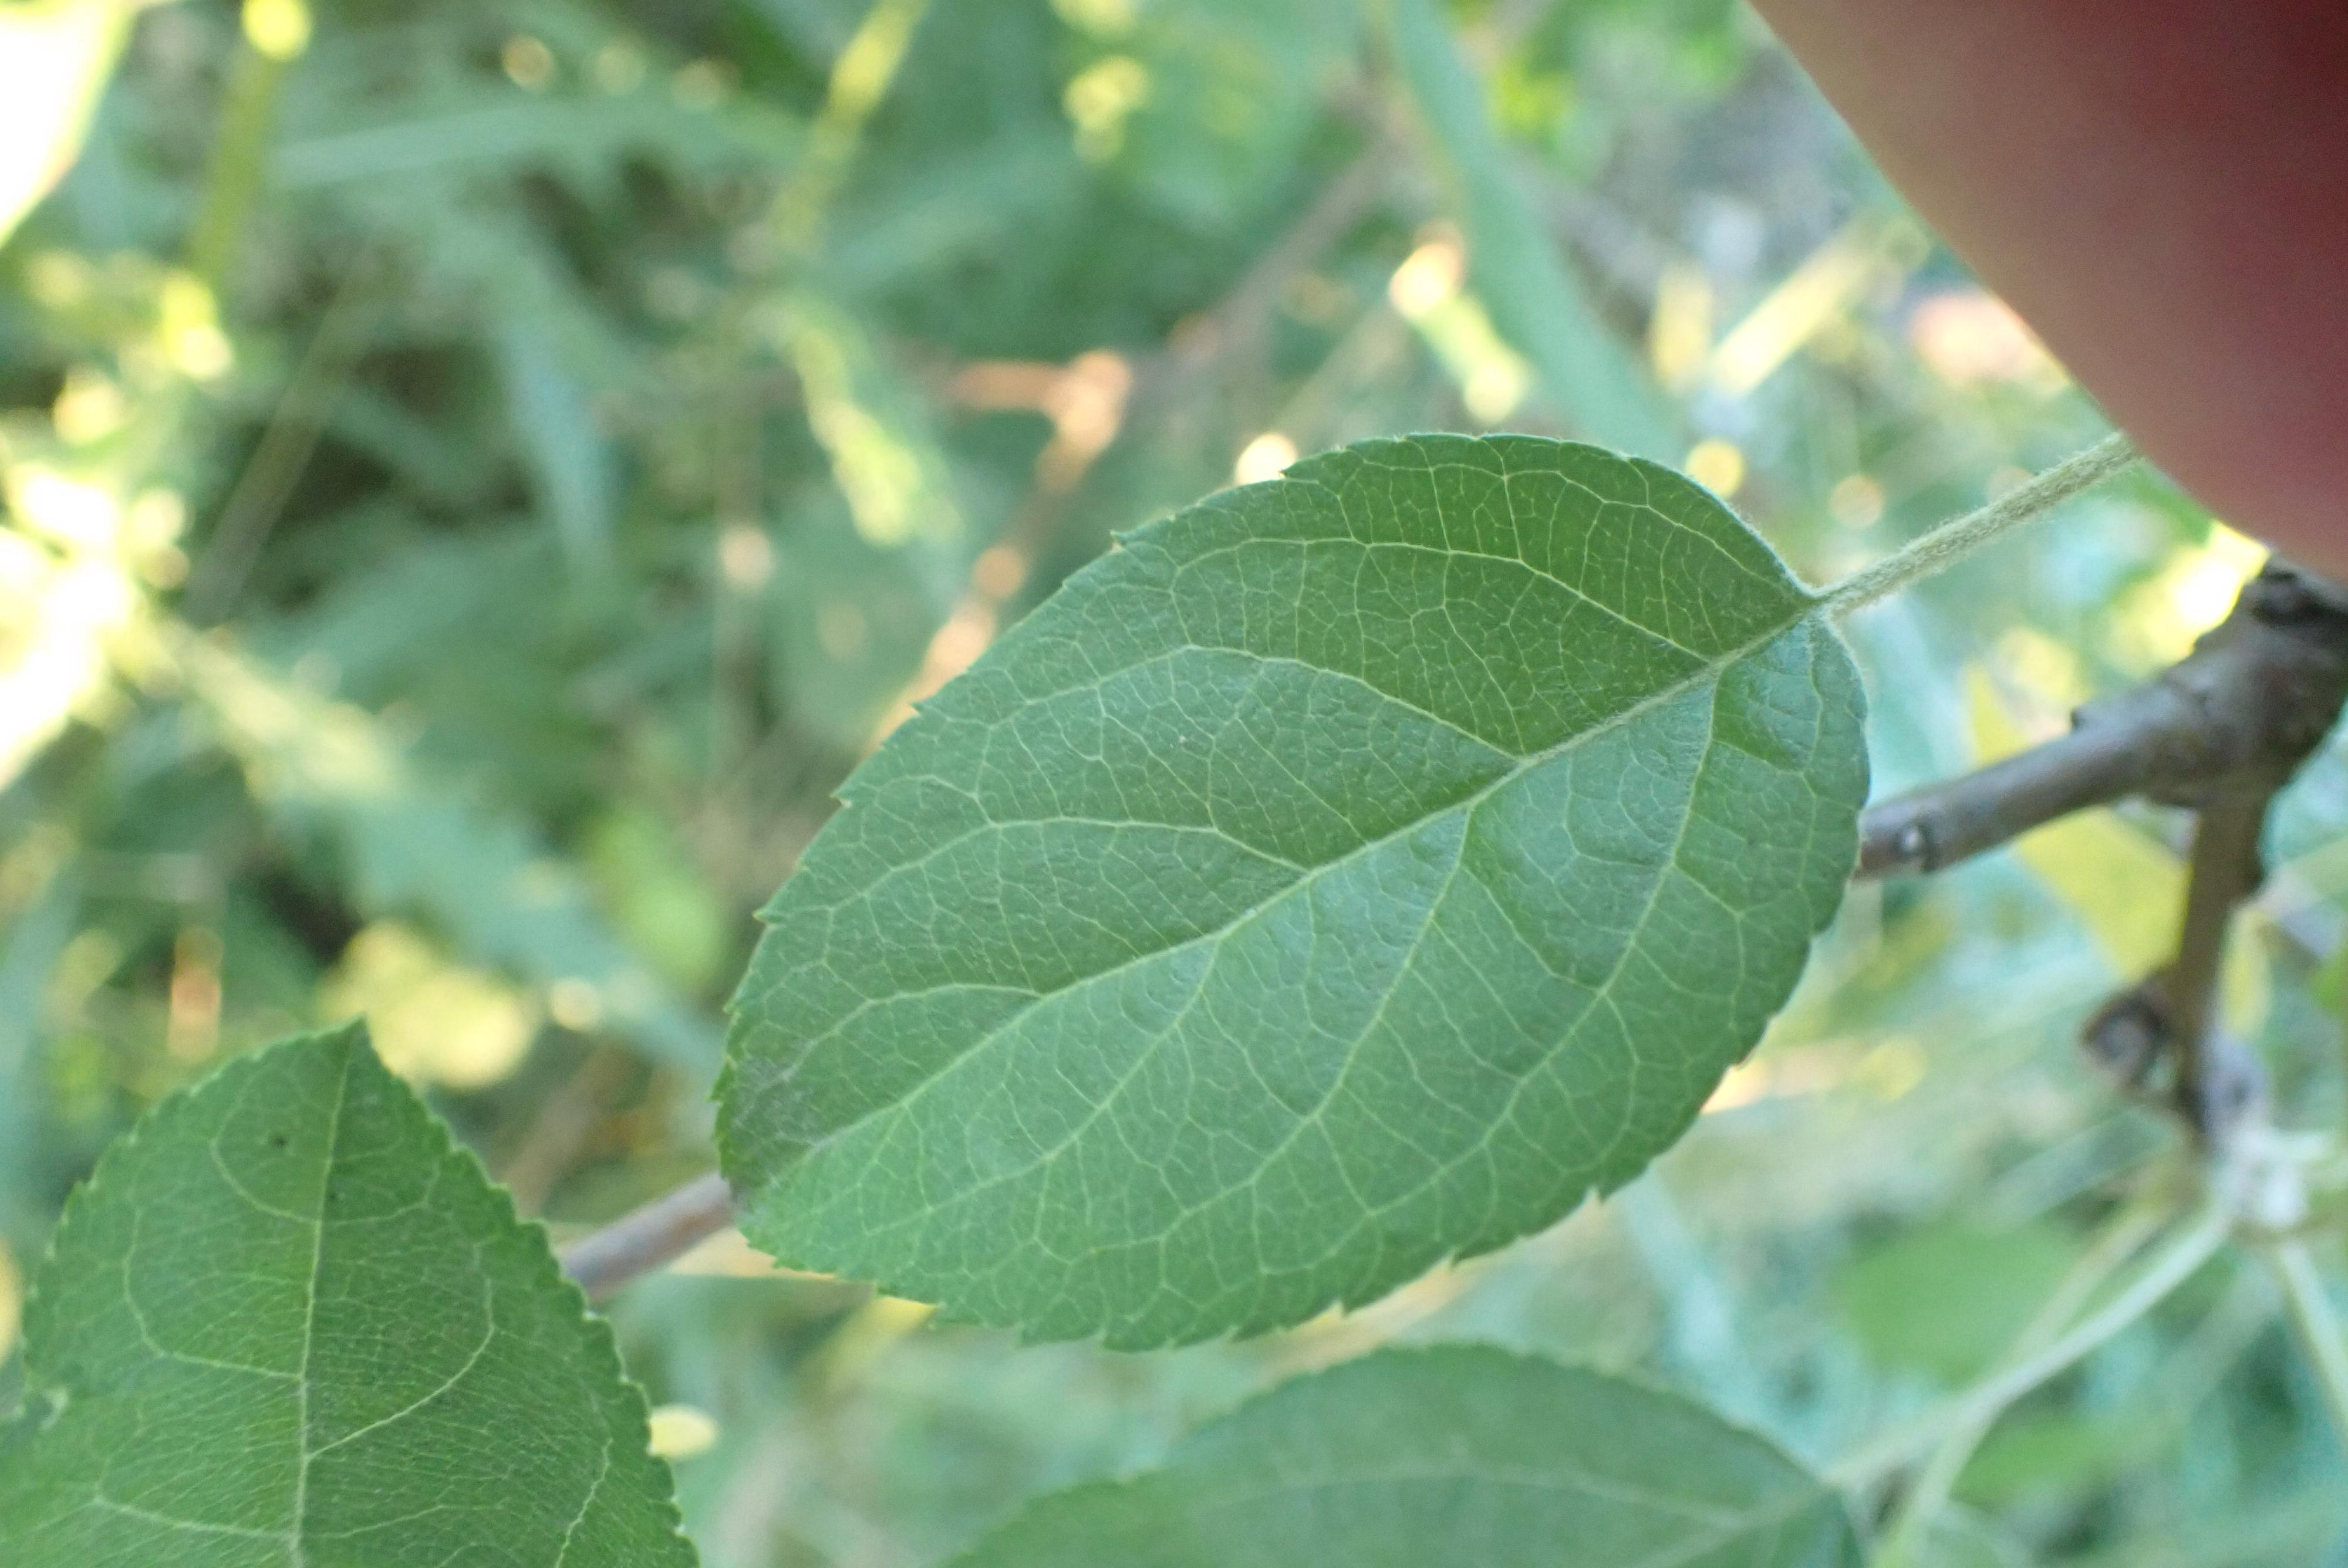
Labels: healthy